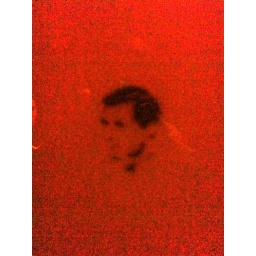
Bush appears in a bathroom door at The Silly Goose